Burning Rangers

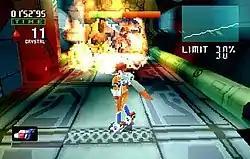
In this screenshot, the player-character is tackling a fire with his water nozzle. The interface on the screen displays the time, number of crystals collected, health meter, danger meter, and water nozzle.

"Burning Rangers" is a third-person shooter game in which players complete missions involving extinguishing fires and rescuing civilians. The player completes tasks across four levels. The primary objective is to transport stranded civilians from burning buildings, by collecting energy crystals dropped from extinguished fires. A minimum of five crystals are needed to transport a civilian to safety; the player receives an energy shield if they use ten. The crystals function similarly to rings in "Sonic the Hedgehog" games: possessing at least one crystal allows a player to survive damage from an enemy or fire. Being hit once scatters the player's crystals and renders them vulnerable to death.